The Best Science Fiction Stories: 1949

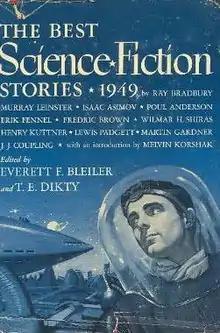
Dust-jacket from the first edition

The Best Science Fiction Stories: 1949 is a 1949 anthology of science fiction short stories edited by Everett F. Bleiler and T. E. Dikty. It was the first published anthology to present the best science fiction stories for a given year. The stories had originally appeared in 1948 in the magazines "Planet Stories", "Astounding Science Fiction", "Blue Book", "Comment", and "Thrilling Wonder Stories". The anthology was later combined with the and reissued as "Science Fiction Omnibus".